Vågan Church

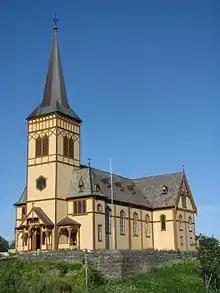
View of the church

Vågan Church (nickname: "Lofoten Cathedral") is a parish church of the Church of Norway in Vågan Municipality in Nordland county, Norway. It is located in the village of Kabelvåg on the island of Austvågøya. It is the church for the Vågan parish which is part of the Lofoten prosti (deanery) in the Diocese of Sør-Hålogaland. The yellow, wooden church was built in a cruciform style in 1898 using plans drawn up by the architect Carl J. Bergstrøm. The church seats about 1,200 people, making it the largest wooden building in Northern Norway, hence the nickname "Lofoten Cathedral".